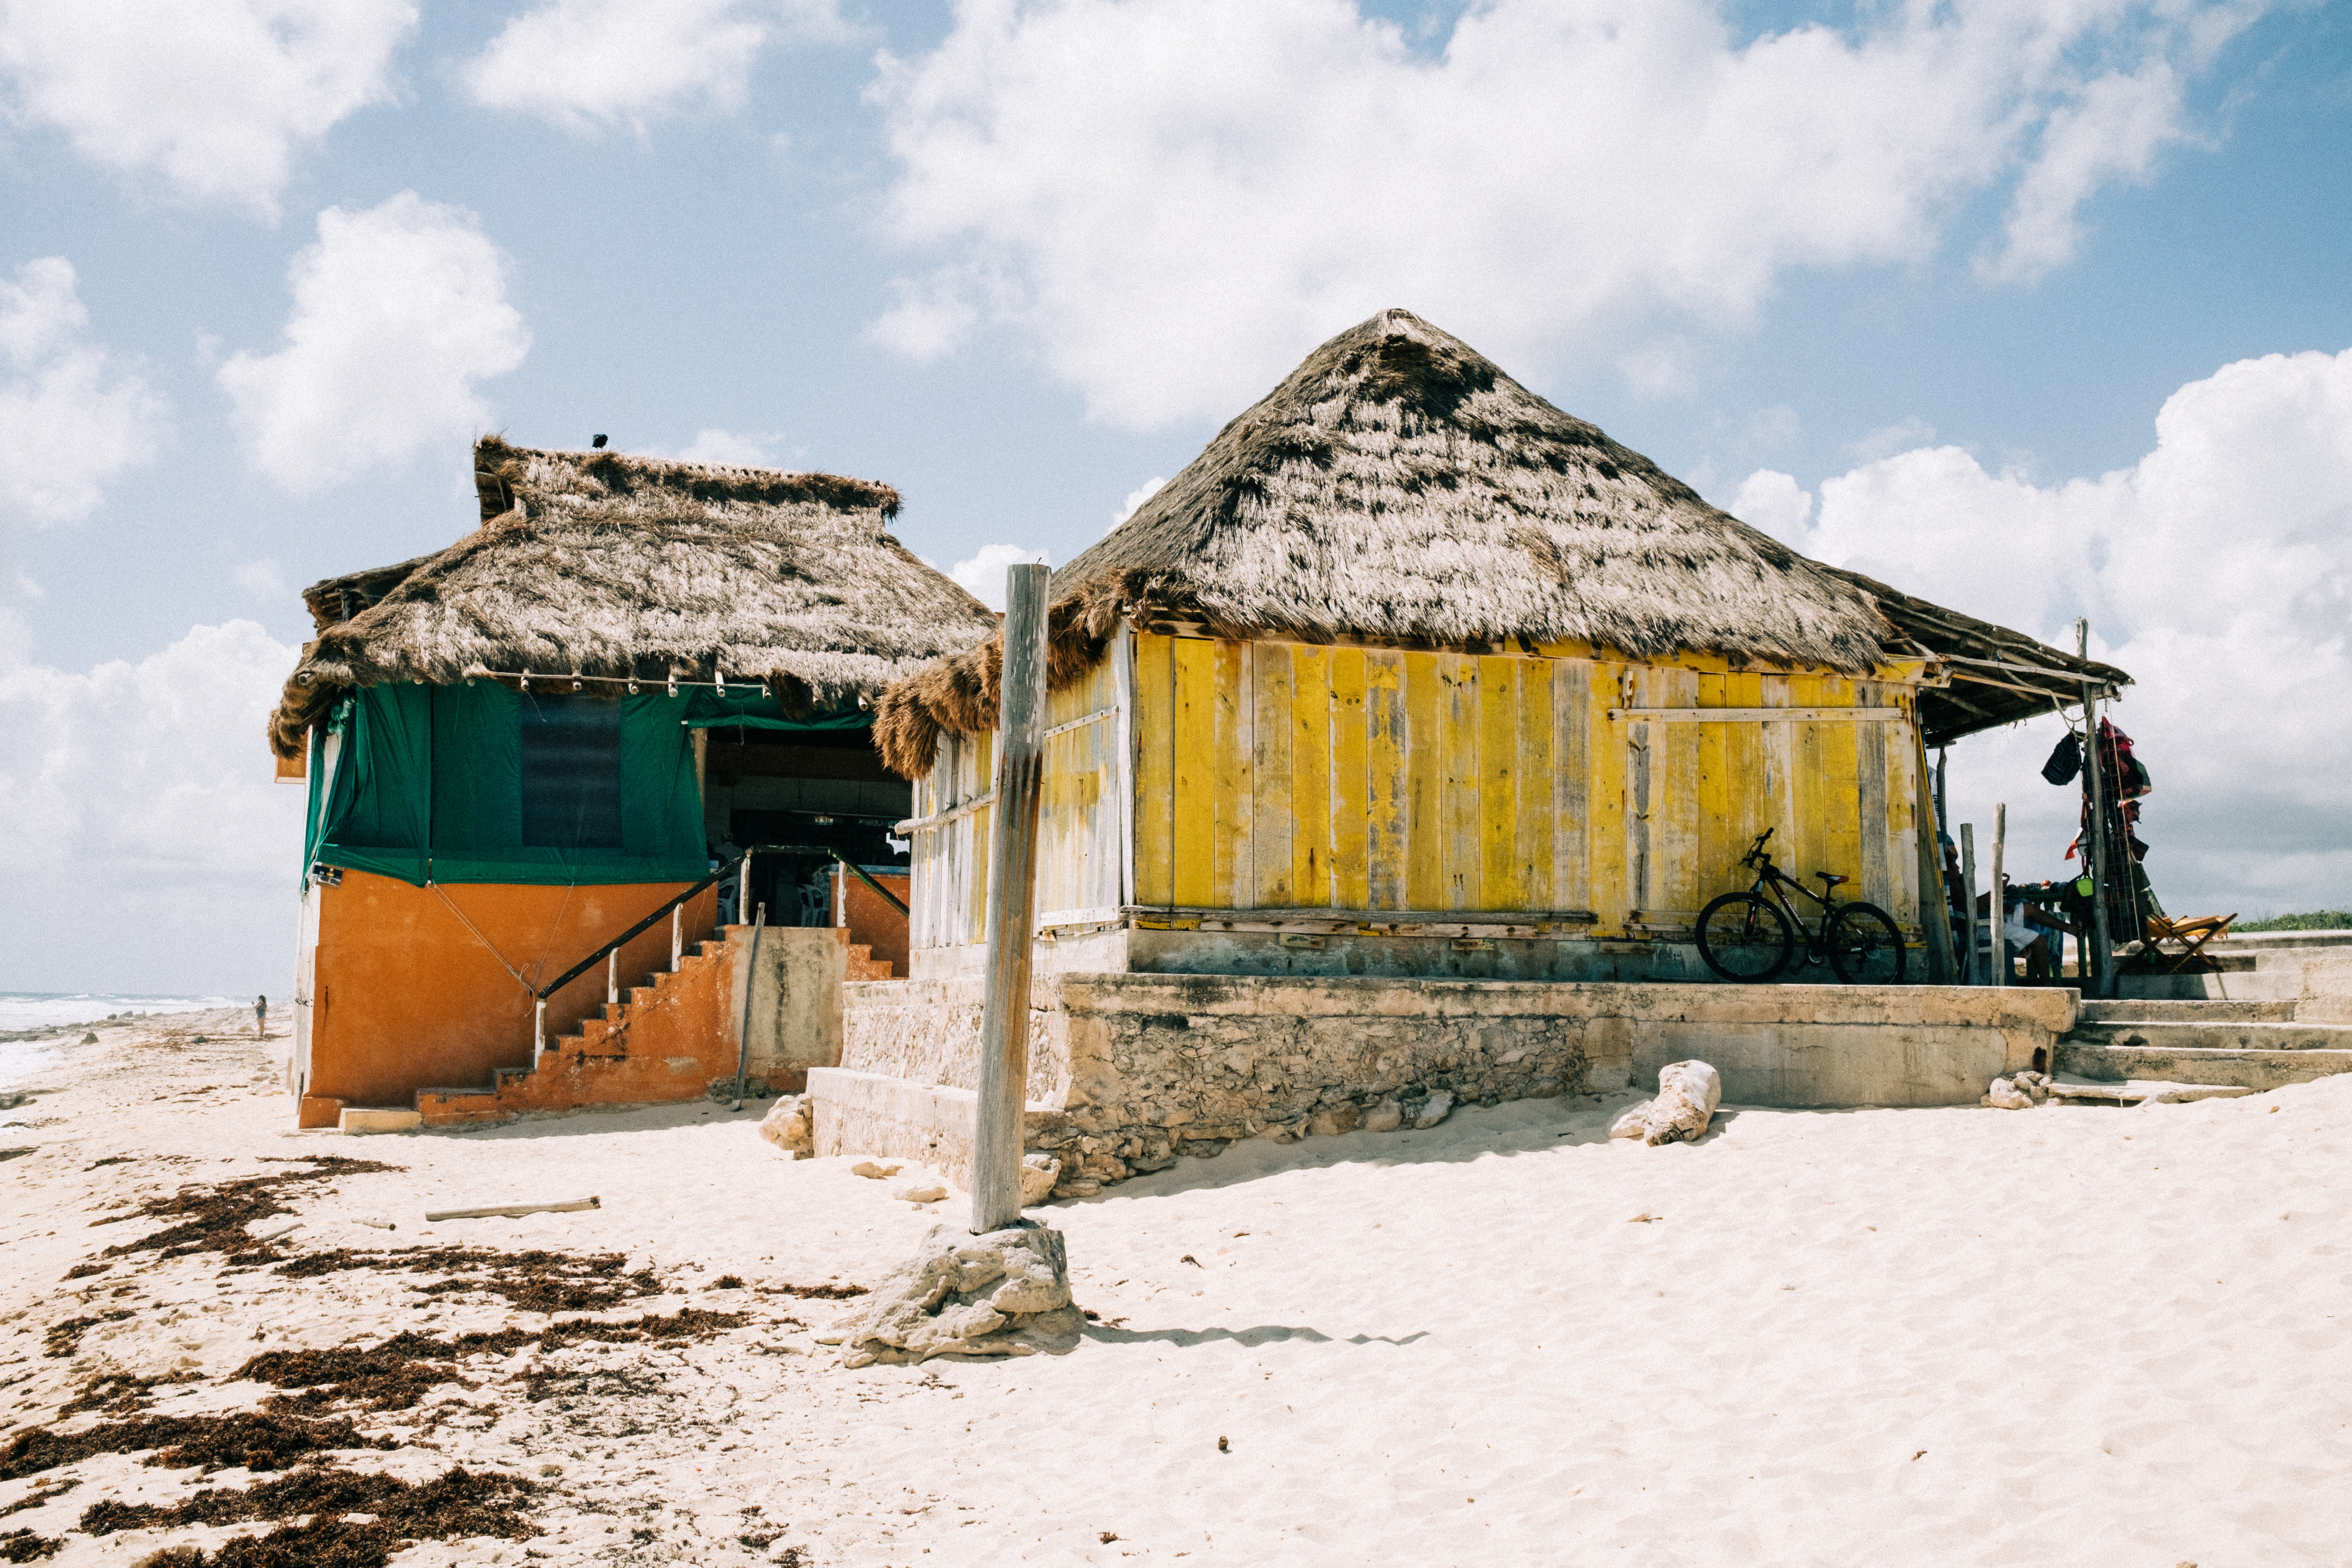
natural, cloud, sky, window, azure, building, wood, house, landscape, rural area, cottage, door, sand, shack, hut, horizon, roof, coast, shed, natural landscape, facade, home, soil, village, winter, travel, ocean, beach, leisure, tourism, grassland, thatching, sea, log cabin, prairie, vacation